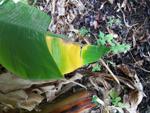
Label: xamthomonas